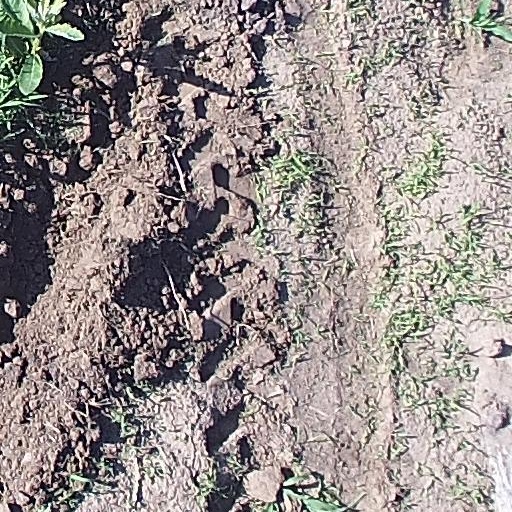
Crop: maize; corn